World War II reparations

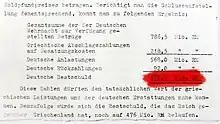
Excerpt "Akte R 27320", page 114 (political archive of the German Federal Foreign Office)

As a result of the Nazi German occupation, much of Greece was subjected to enormous destruction of its industry (80% of which was destroyed), infrastructure (28% destroyed), ports, roads, railways and bridges (90%), forests and other natural resources (25%) and loss of civilian life (7.02–11.17% of its citizens). Other sources put the total number of deaths resulting from the Axis occupation at 273,000 to 747,000 Greeks, or 3.7-10.2% of the prewar population. The occupying Nazi regime forced Greece to pay the cost of the occupation in the country and requisite raw materials and food for the occupation forces, creating the conditions for the Great Famine. Furthermore, in 1942, the Greek Central Bank was forced by the occupying Nazi regime to lend 476 million Reichsmarks at 0% interest to Nazi Germany.